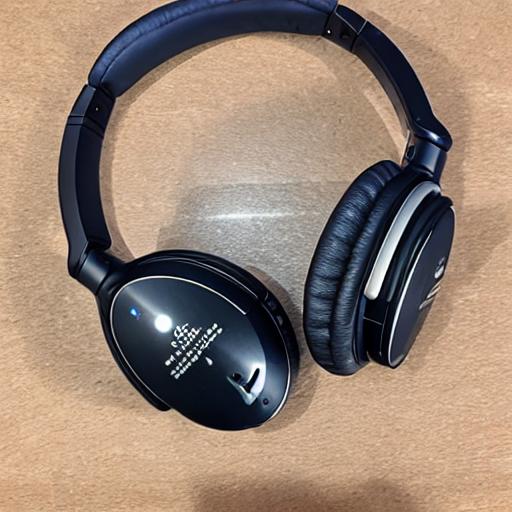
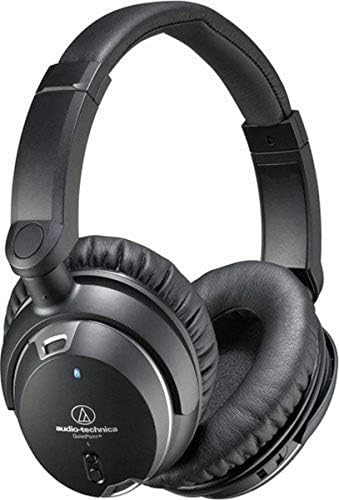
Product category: headphones
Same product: no